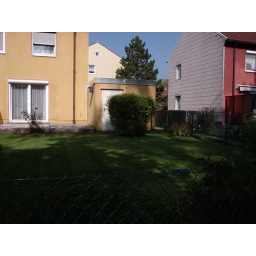
garden see green fence in front